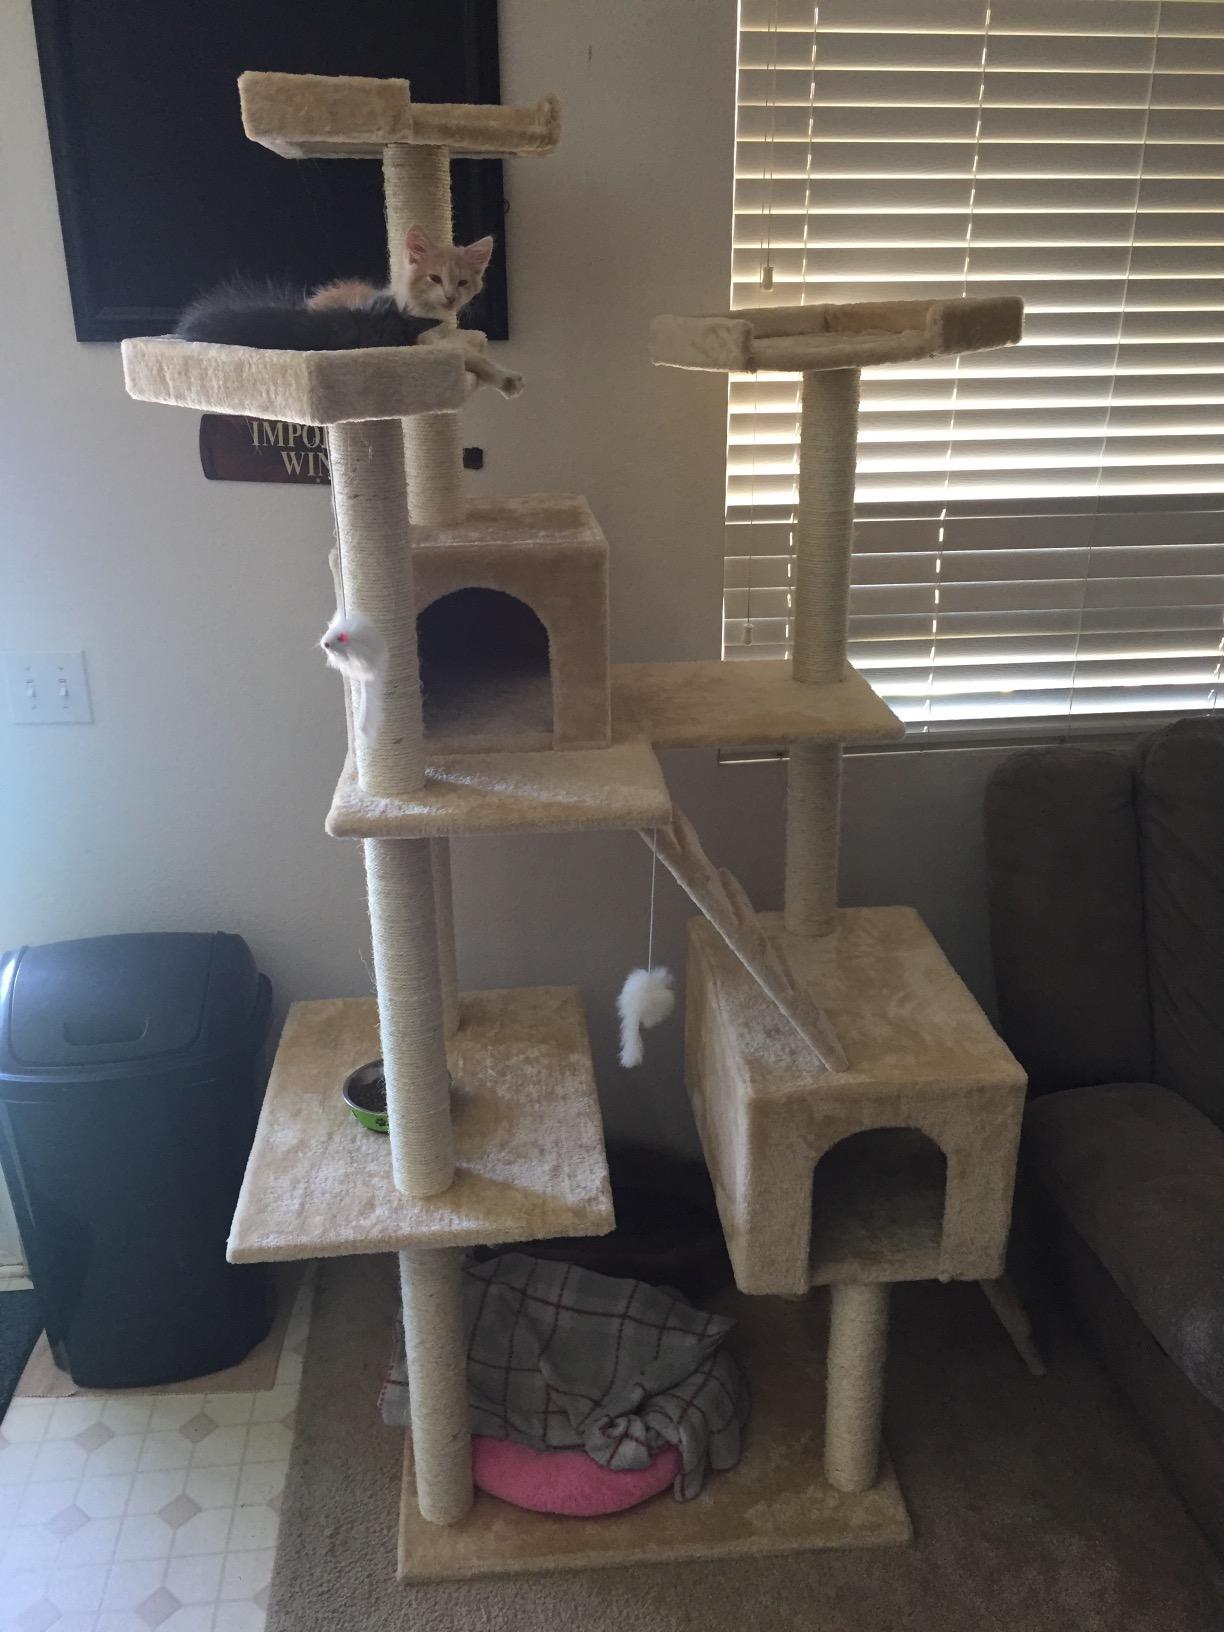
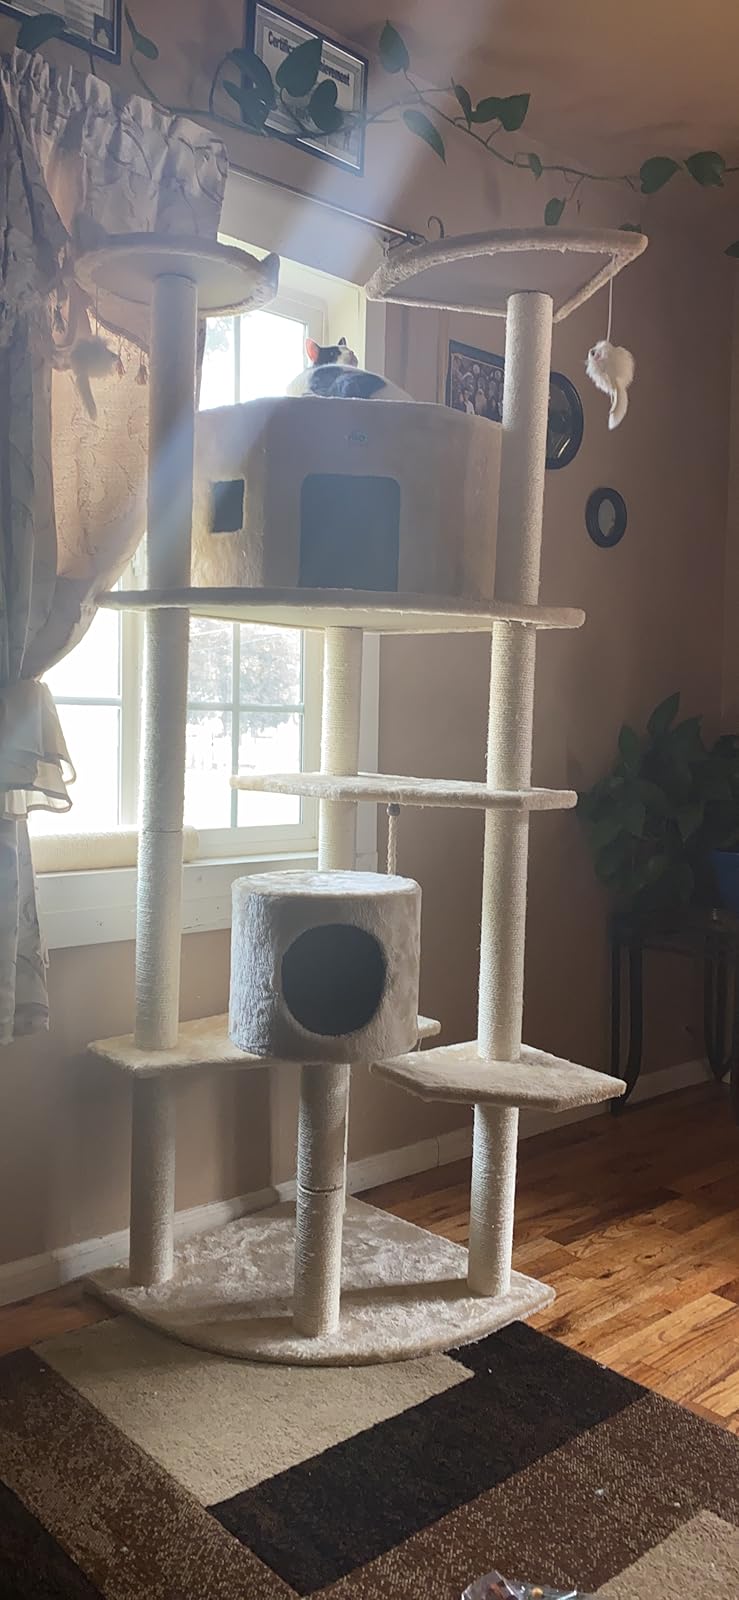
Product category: items_cat tree
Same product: no